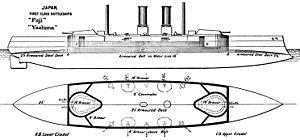
La classe Fuji fut la première classe de cuirassés de type pré-Dreadnought de la marine impériale japonaise. Les deux navires de cette classe ont été construits au Royaume-Uni, l'un sur un chantier naval du bord de la Tamise proche de Londres, et l'autre du fleuve Tyne dans le Nord de l'Angleterre.